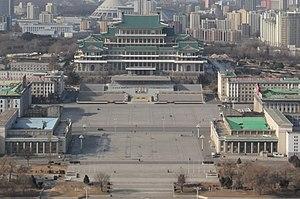
La place Kim Il-sung, situé à Pyongyang en Corée du Nord, couvre une superficie de 75 000 m². Inaugurée en 1954, elle a une grande importance culturelle car elle est le principal lieu des rassemblements des manifestations de masse du régime. En été et en automne, les visiteurs peuvent voir s'y dérouler des répétitions du festival Arirang.
La Grande maison des études du peuple est la principale bibliothèque de Corée du Nord.